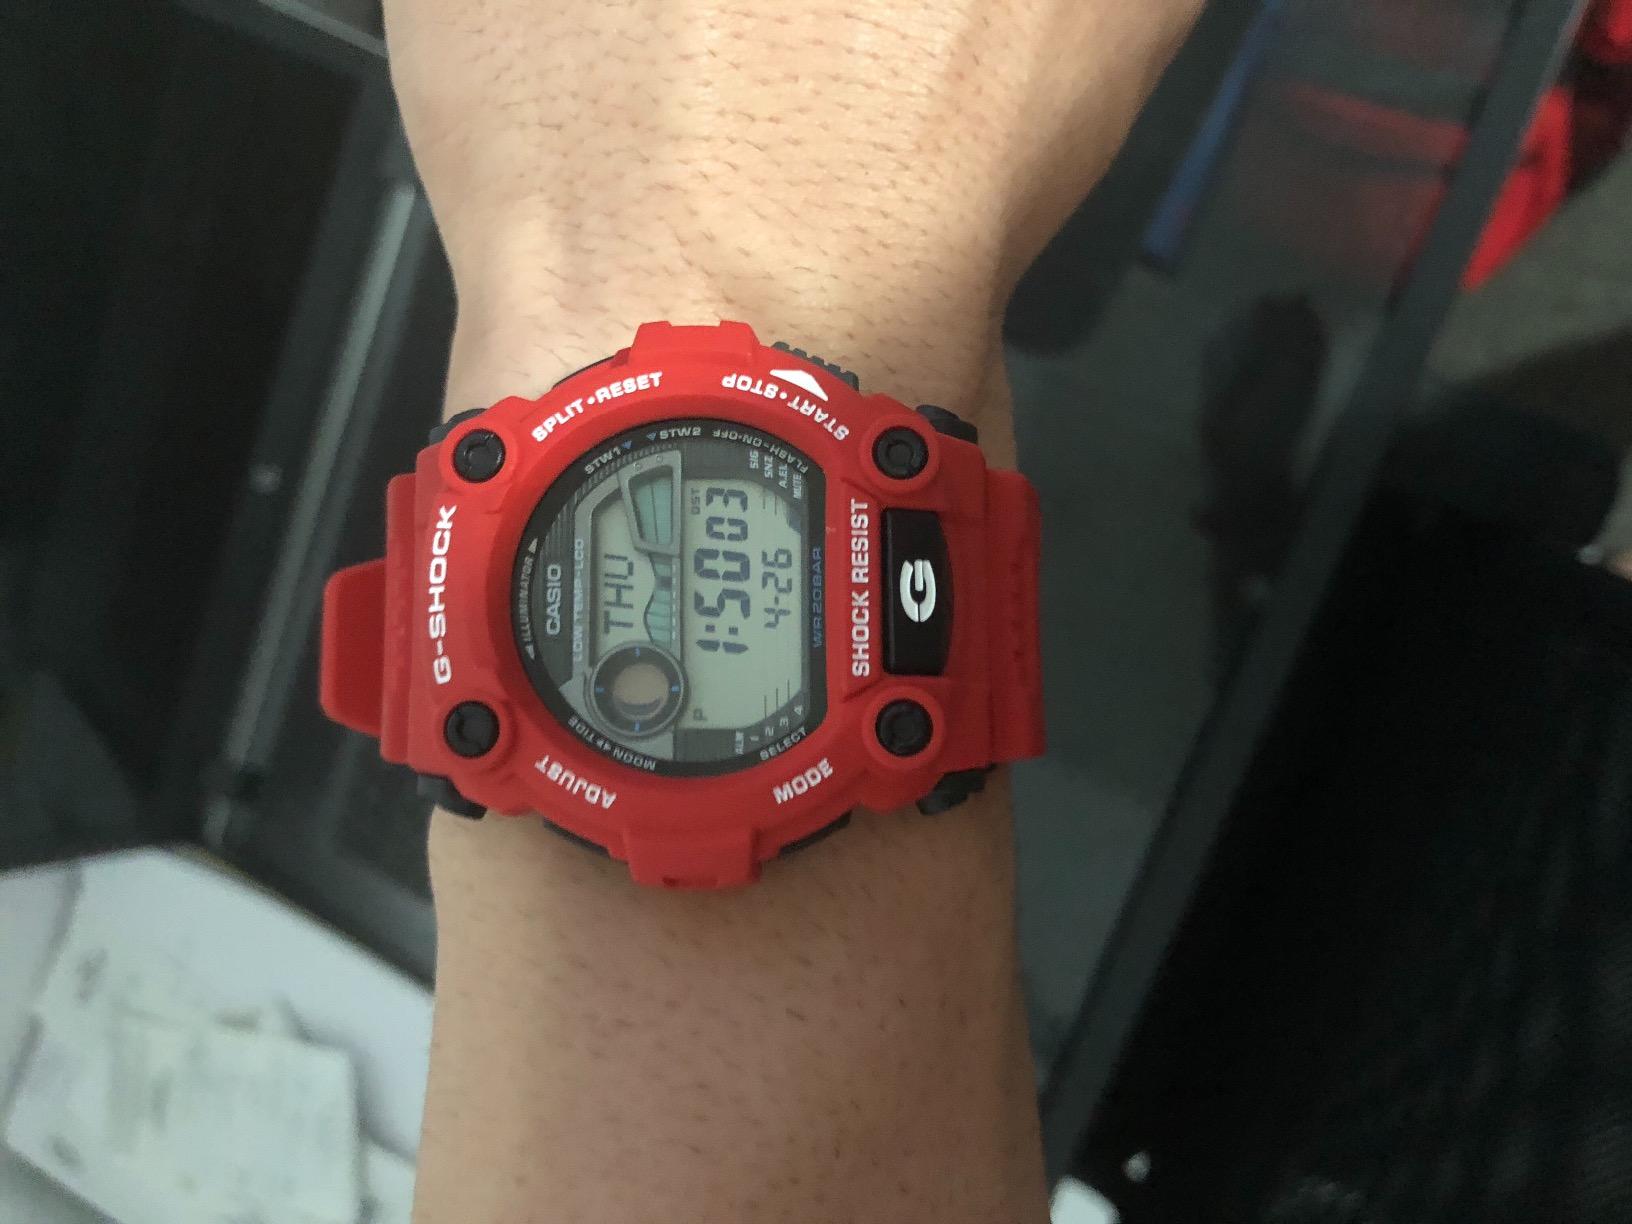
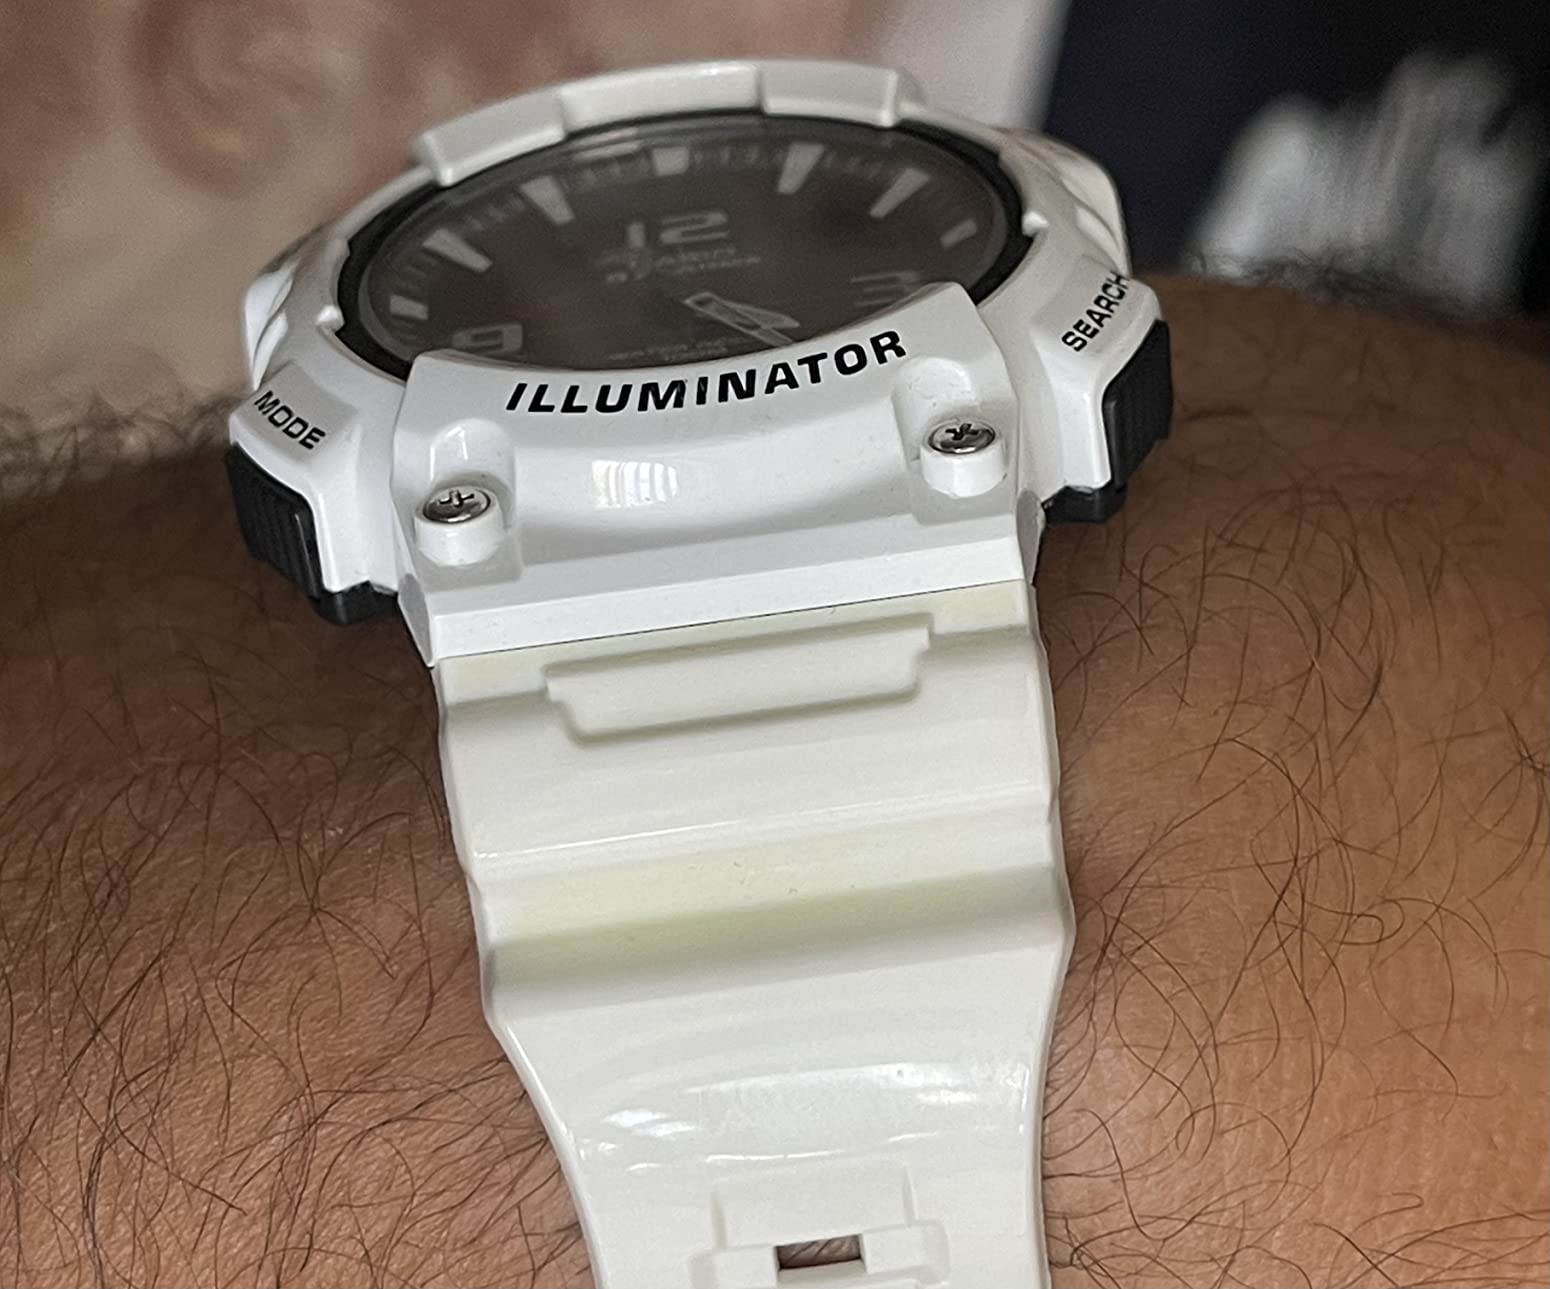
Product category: accessories_watch
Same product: no